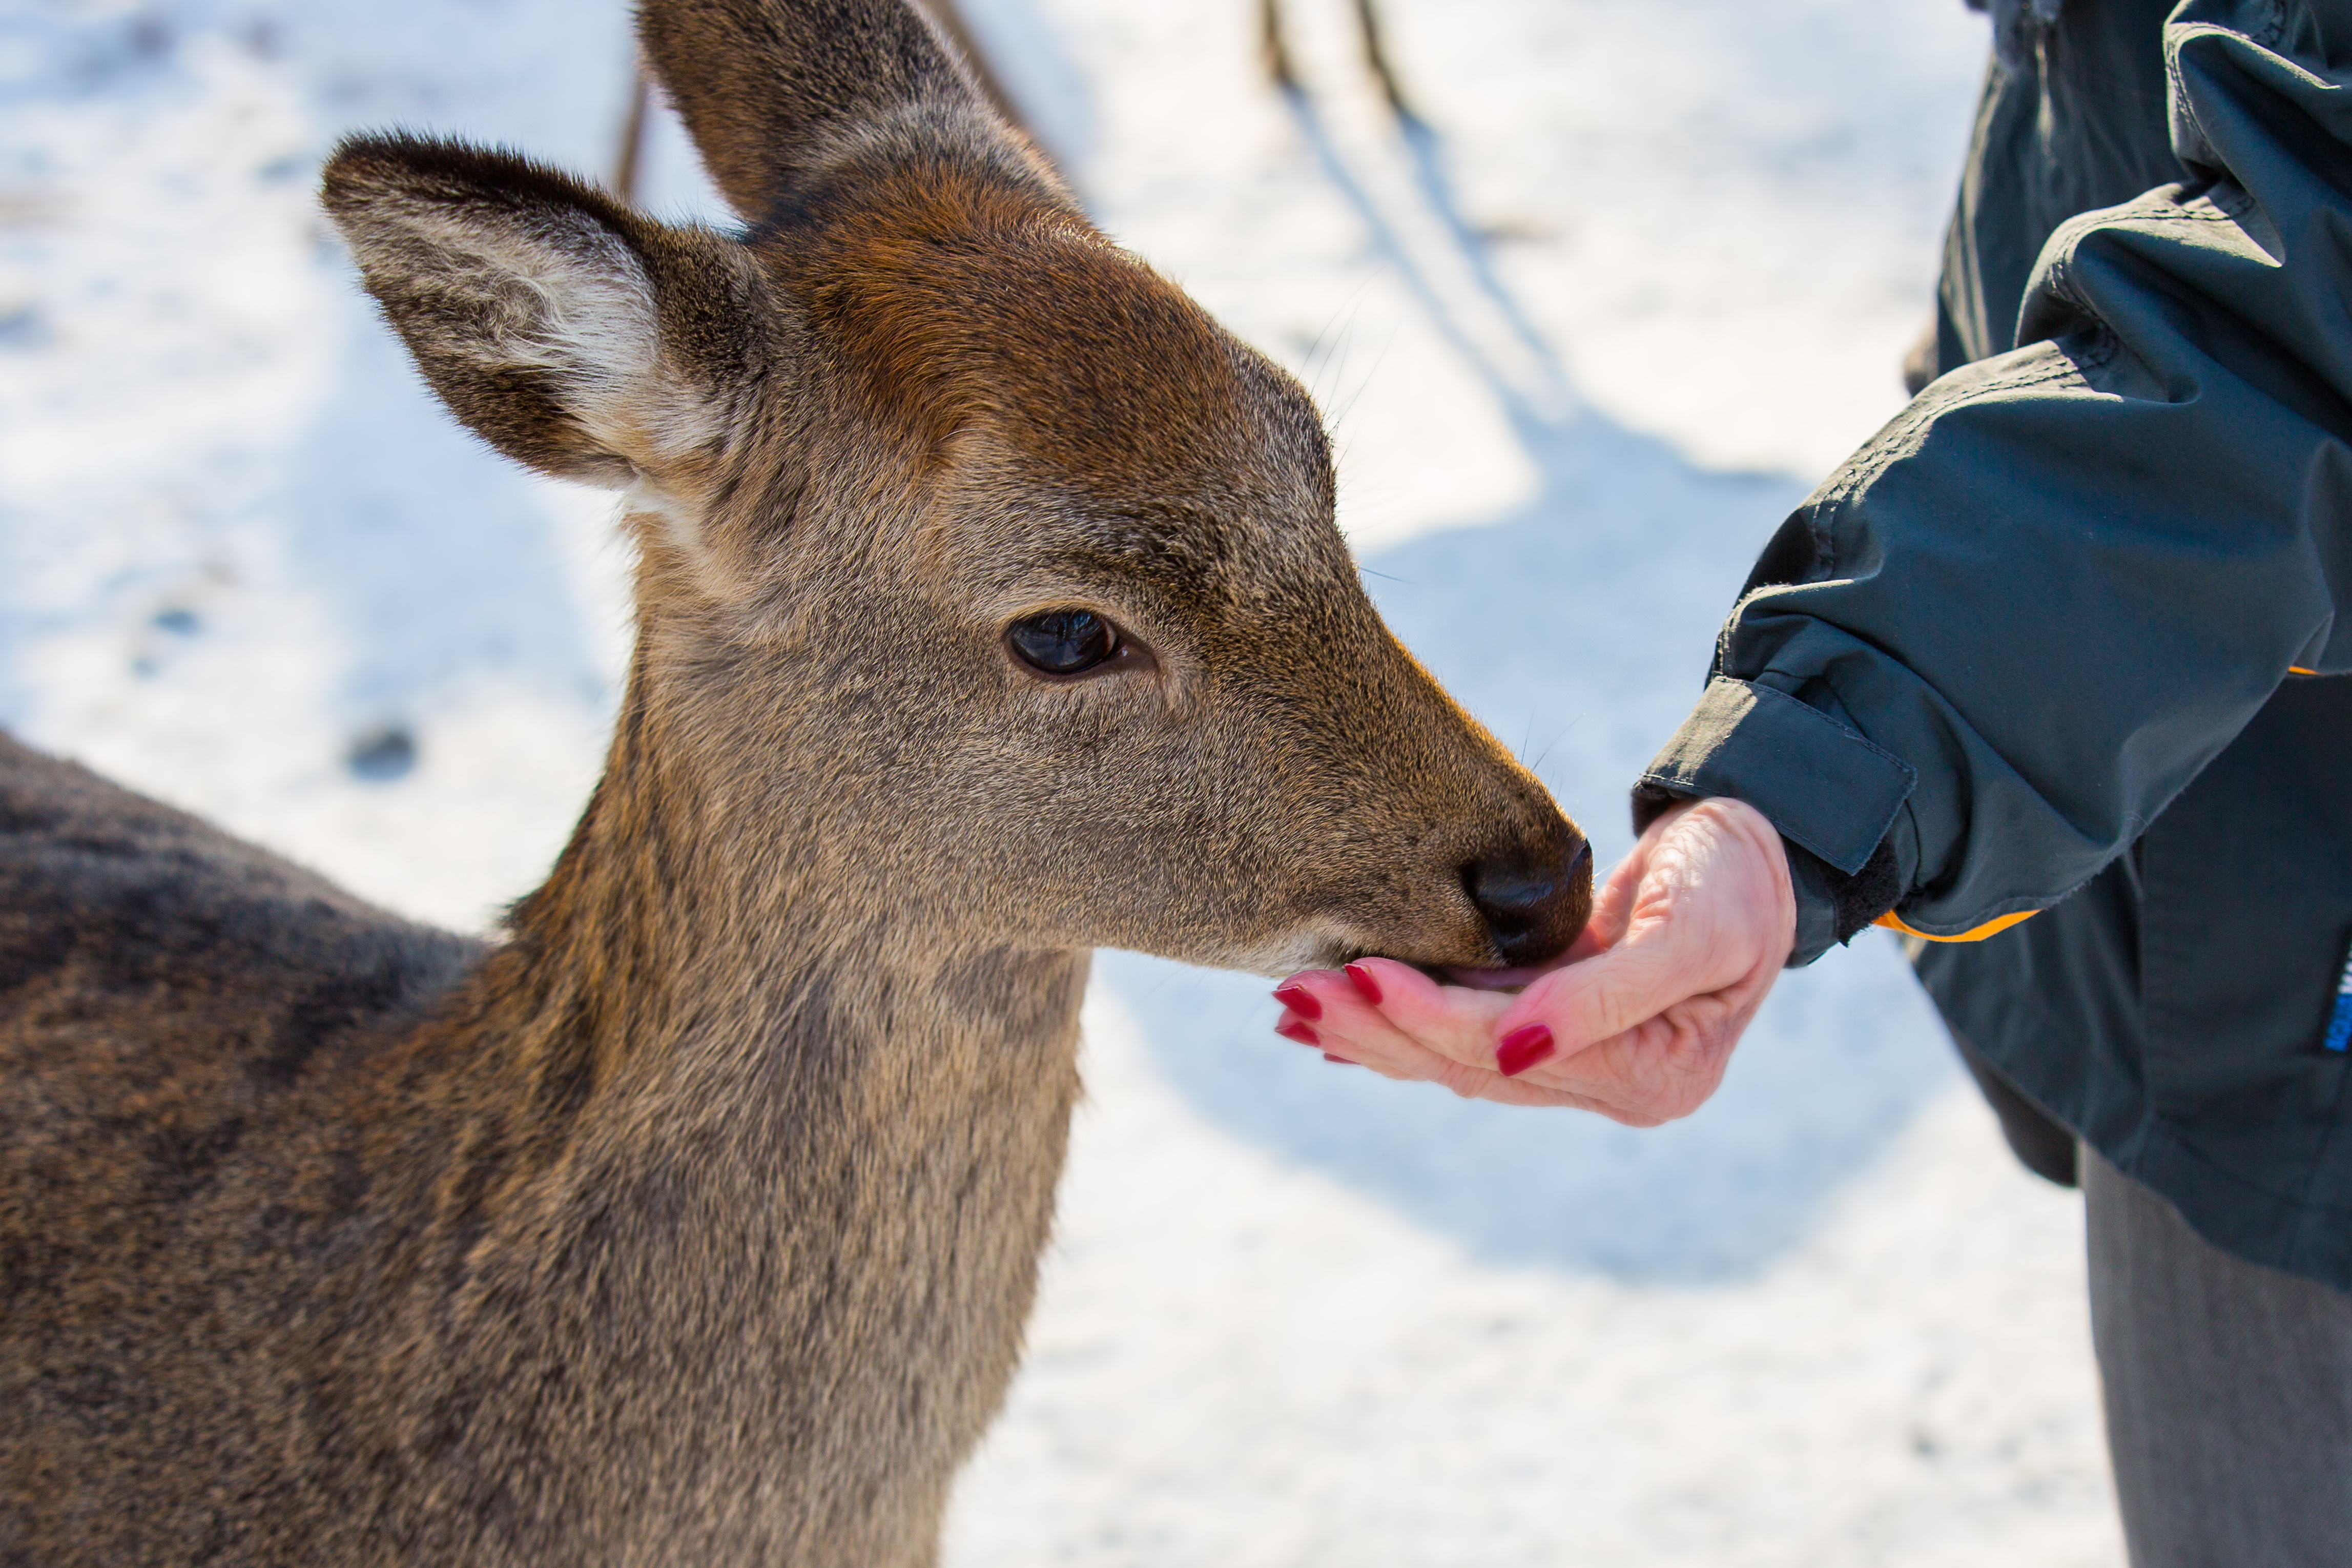
winter, wildlife, deer, feed, zoo, food, mammal, fauna, feeding, vertebrate, roe deer, foraging, hunger, feeding place, red deer, white tailed deer